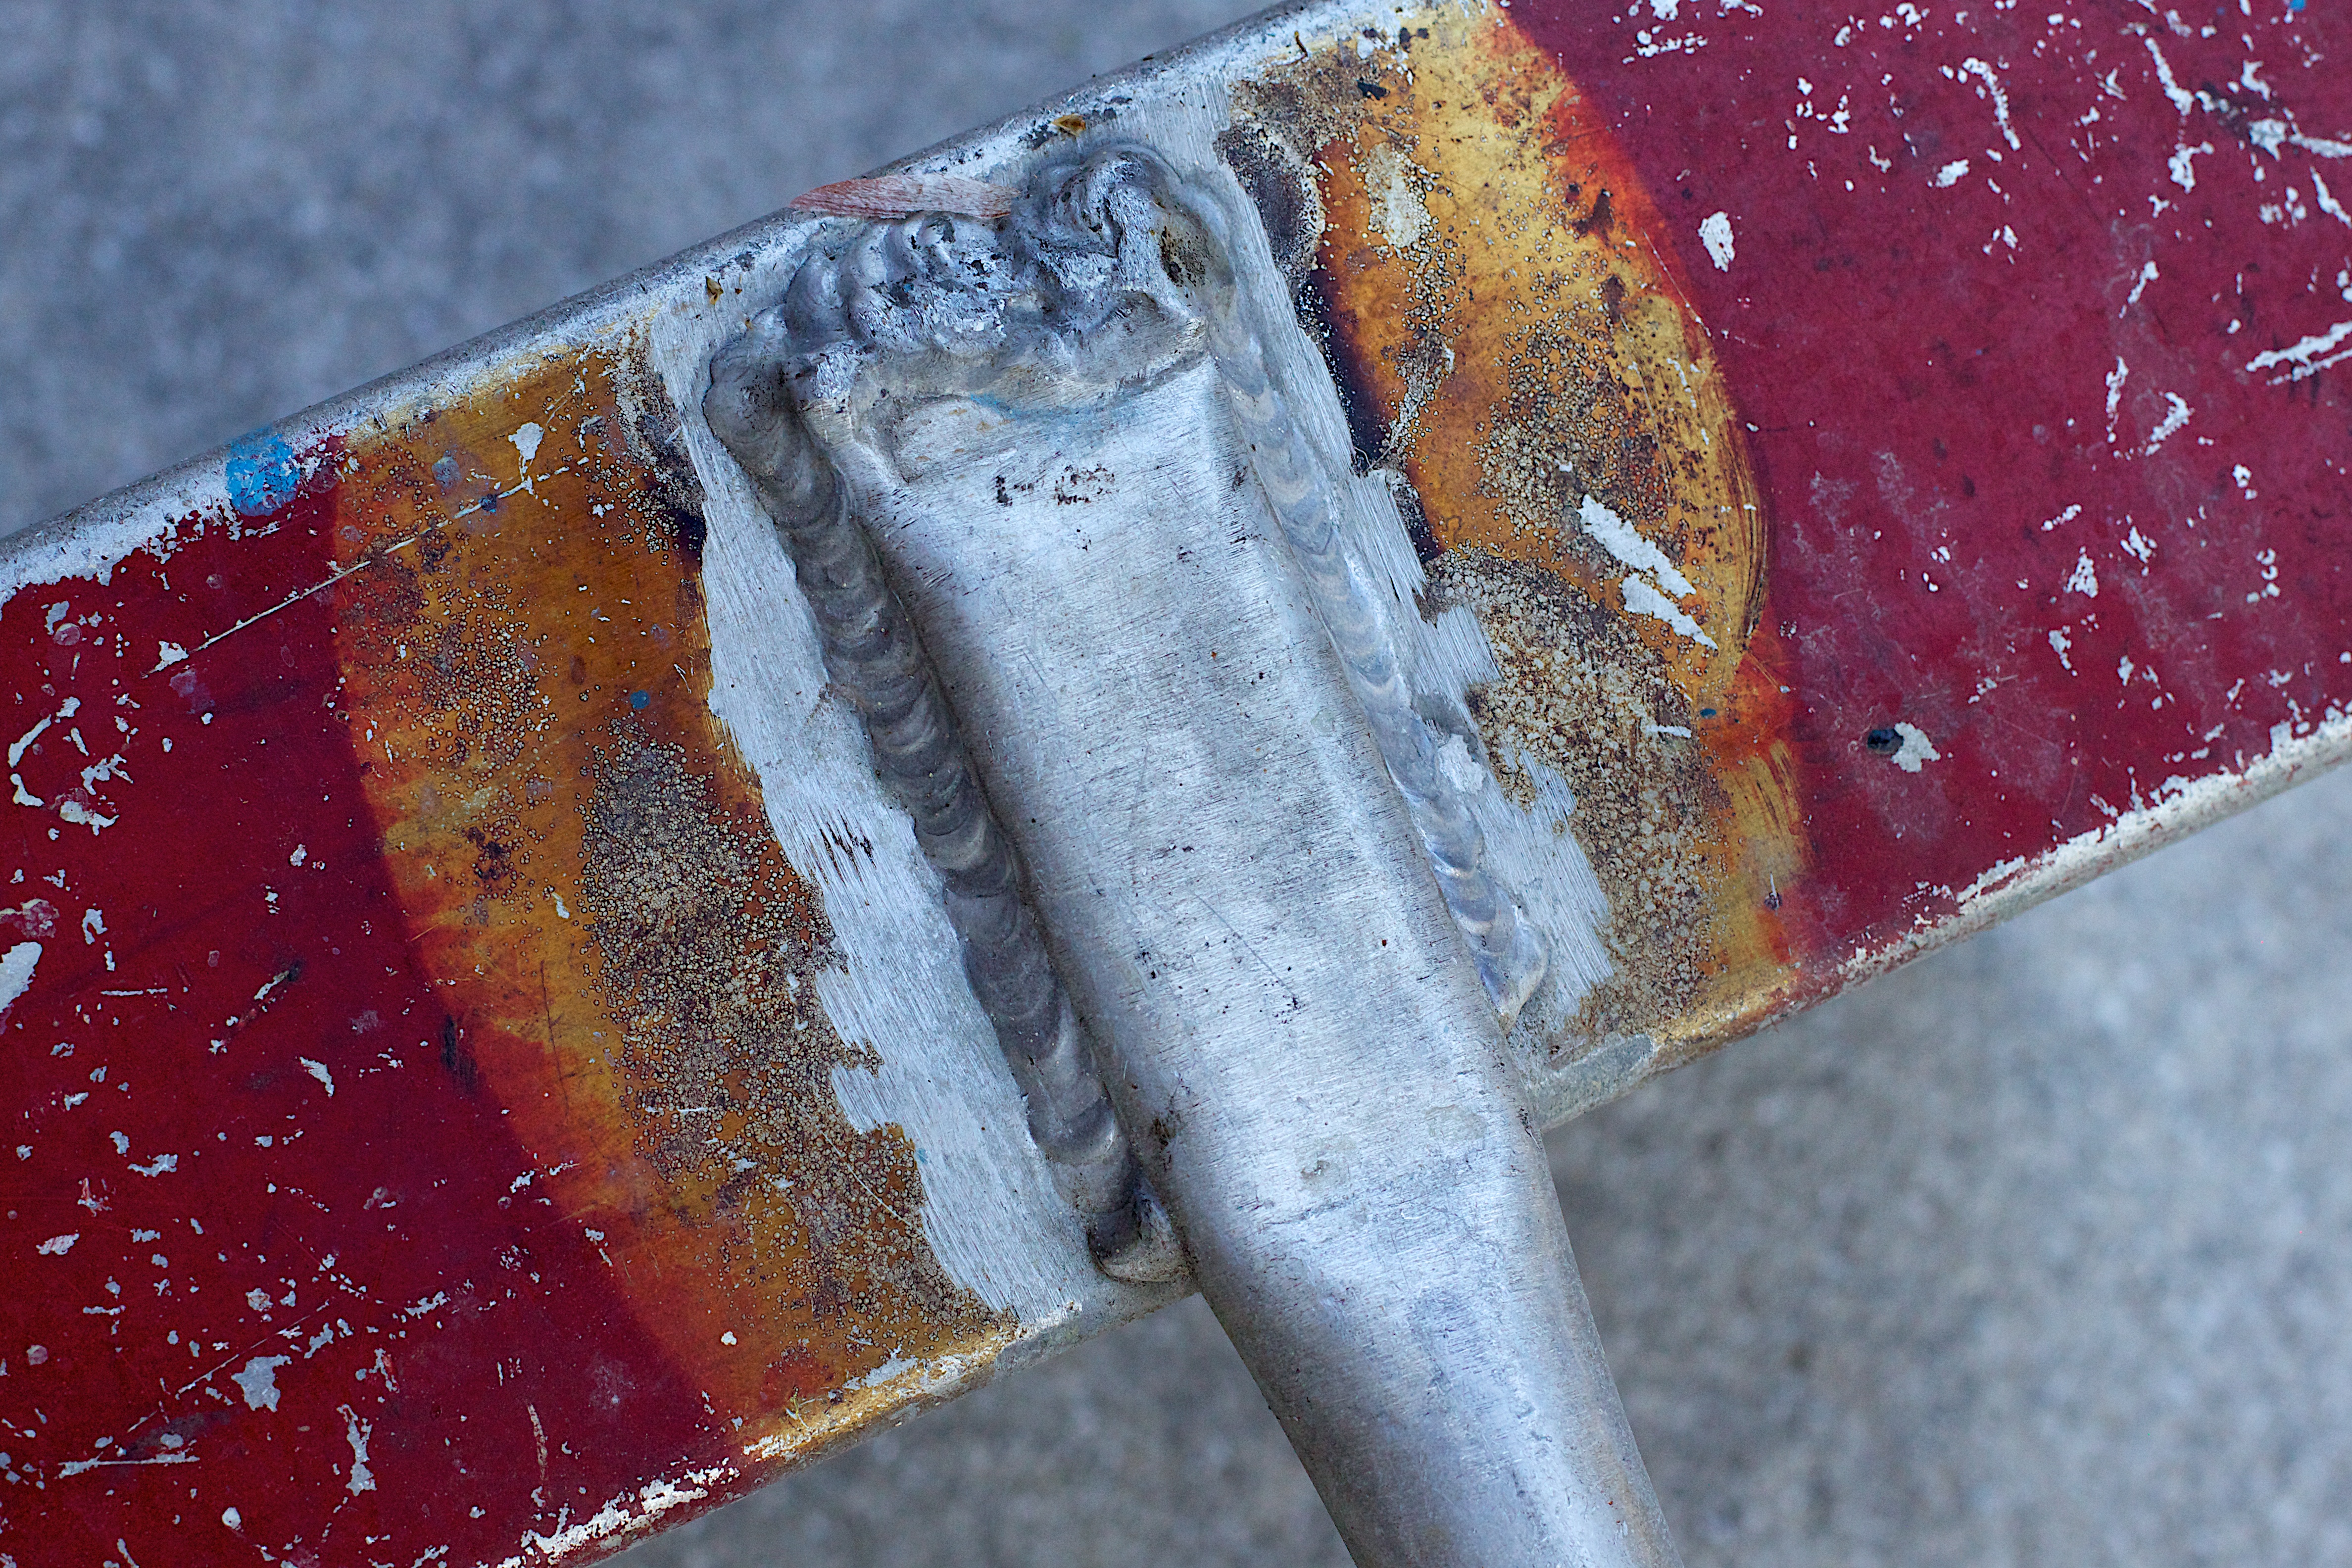
leaf, rust, red, color, material, odyssey, 2011365, macro photography